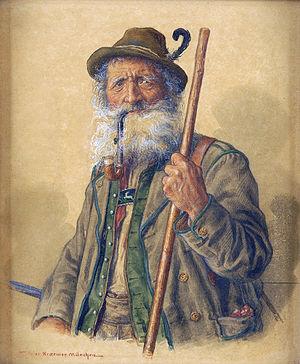
La Bavière, plus vaste Land fédéral allemand, a une histoire millénaire qui prend racine dans le passé romain puis germanique de la région. De la période franque, naît en 1180 une entité politique dont la destinée est liée à celle de la Maison de Wittelsbach qui lui donne ses armes et dont sont issus ses souverains jusqu'au terme de la Première Guerre mondiale. La Bavière est un sujet et un acteur important sinon majeur du Saint-Empire et des entités allemandes y succédant jusqu'à l'État fédéral actuel.